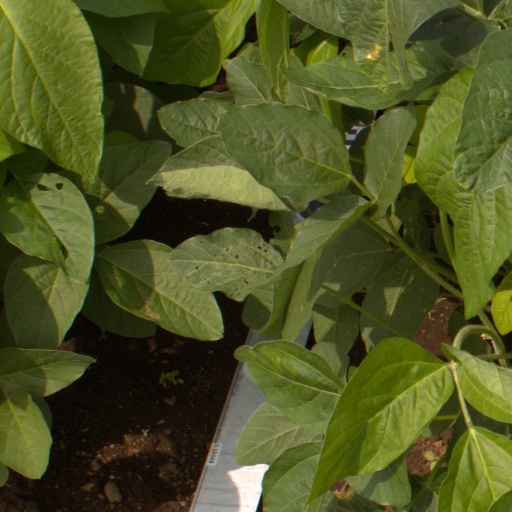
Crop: soybean